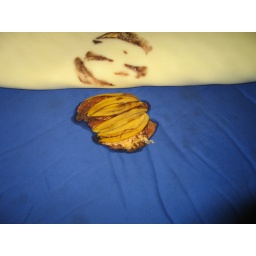
bananas in bed